Hirta

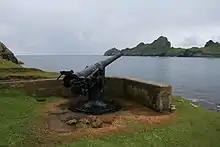
The 4-inch QF gun on Hirta looking towards Dùn

Missionaries provided education for many years but by 1872, the state took over; a true school building was eventually built.